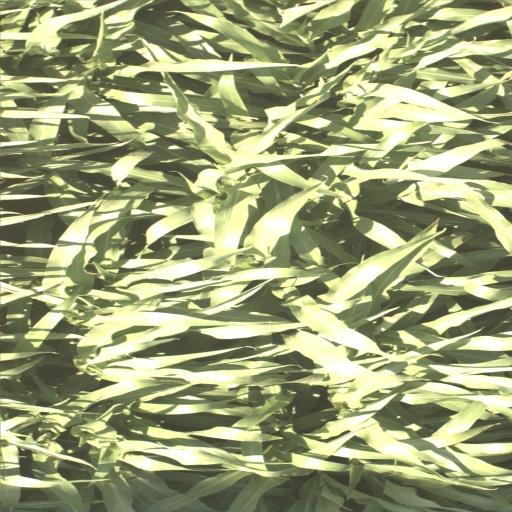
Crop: sorghum